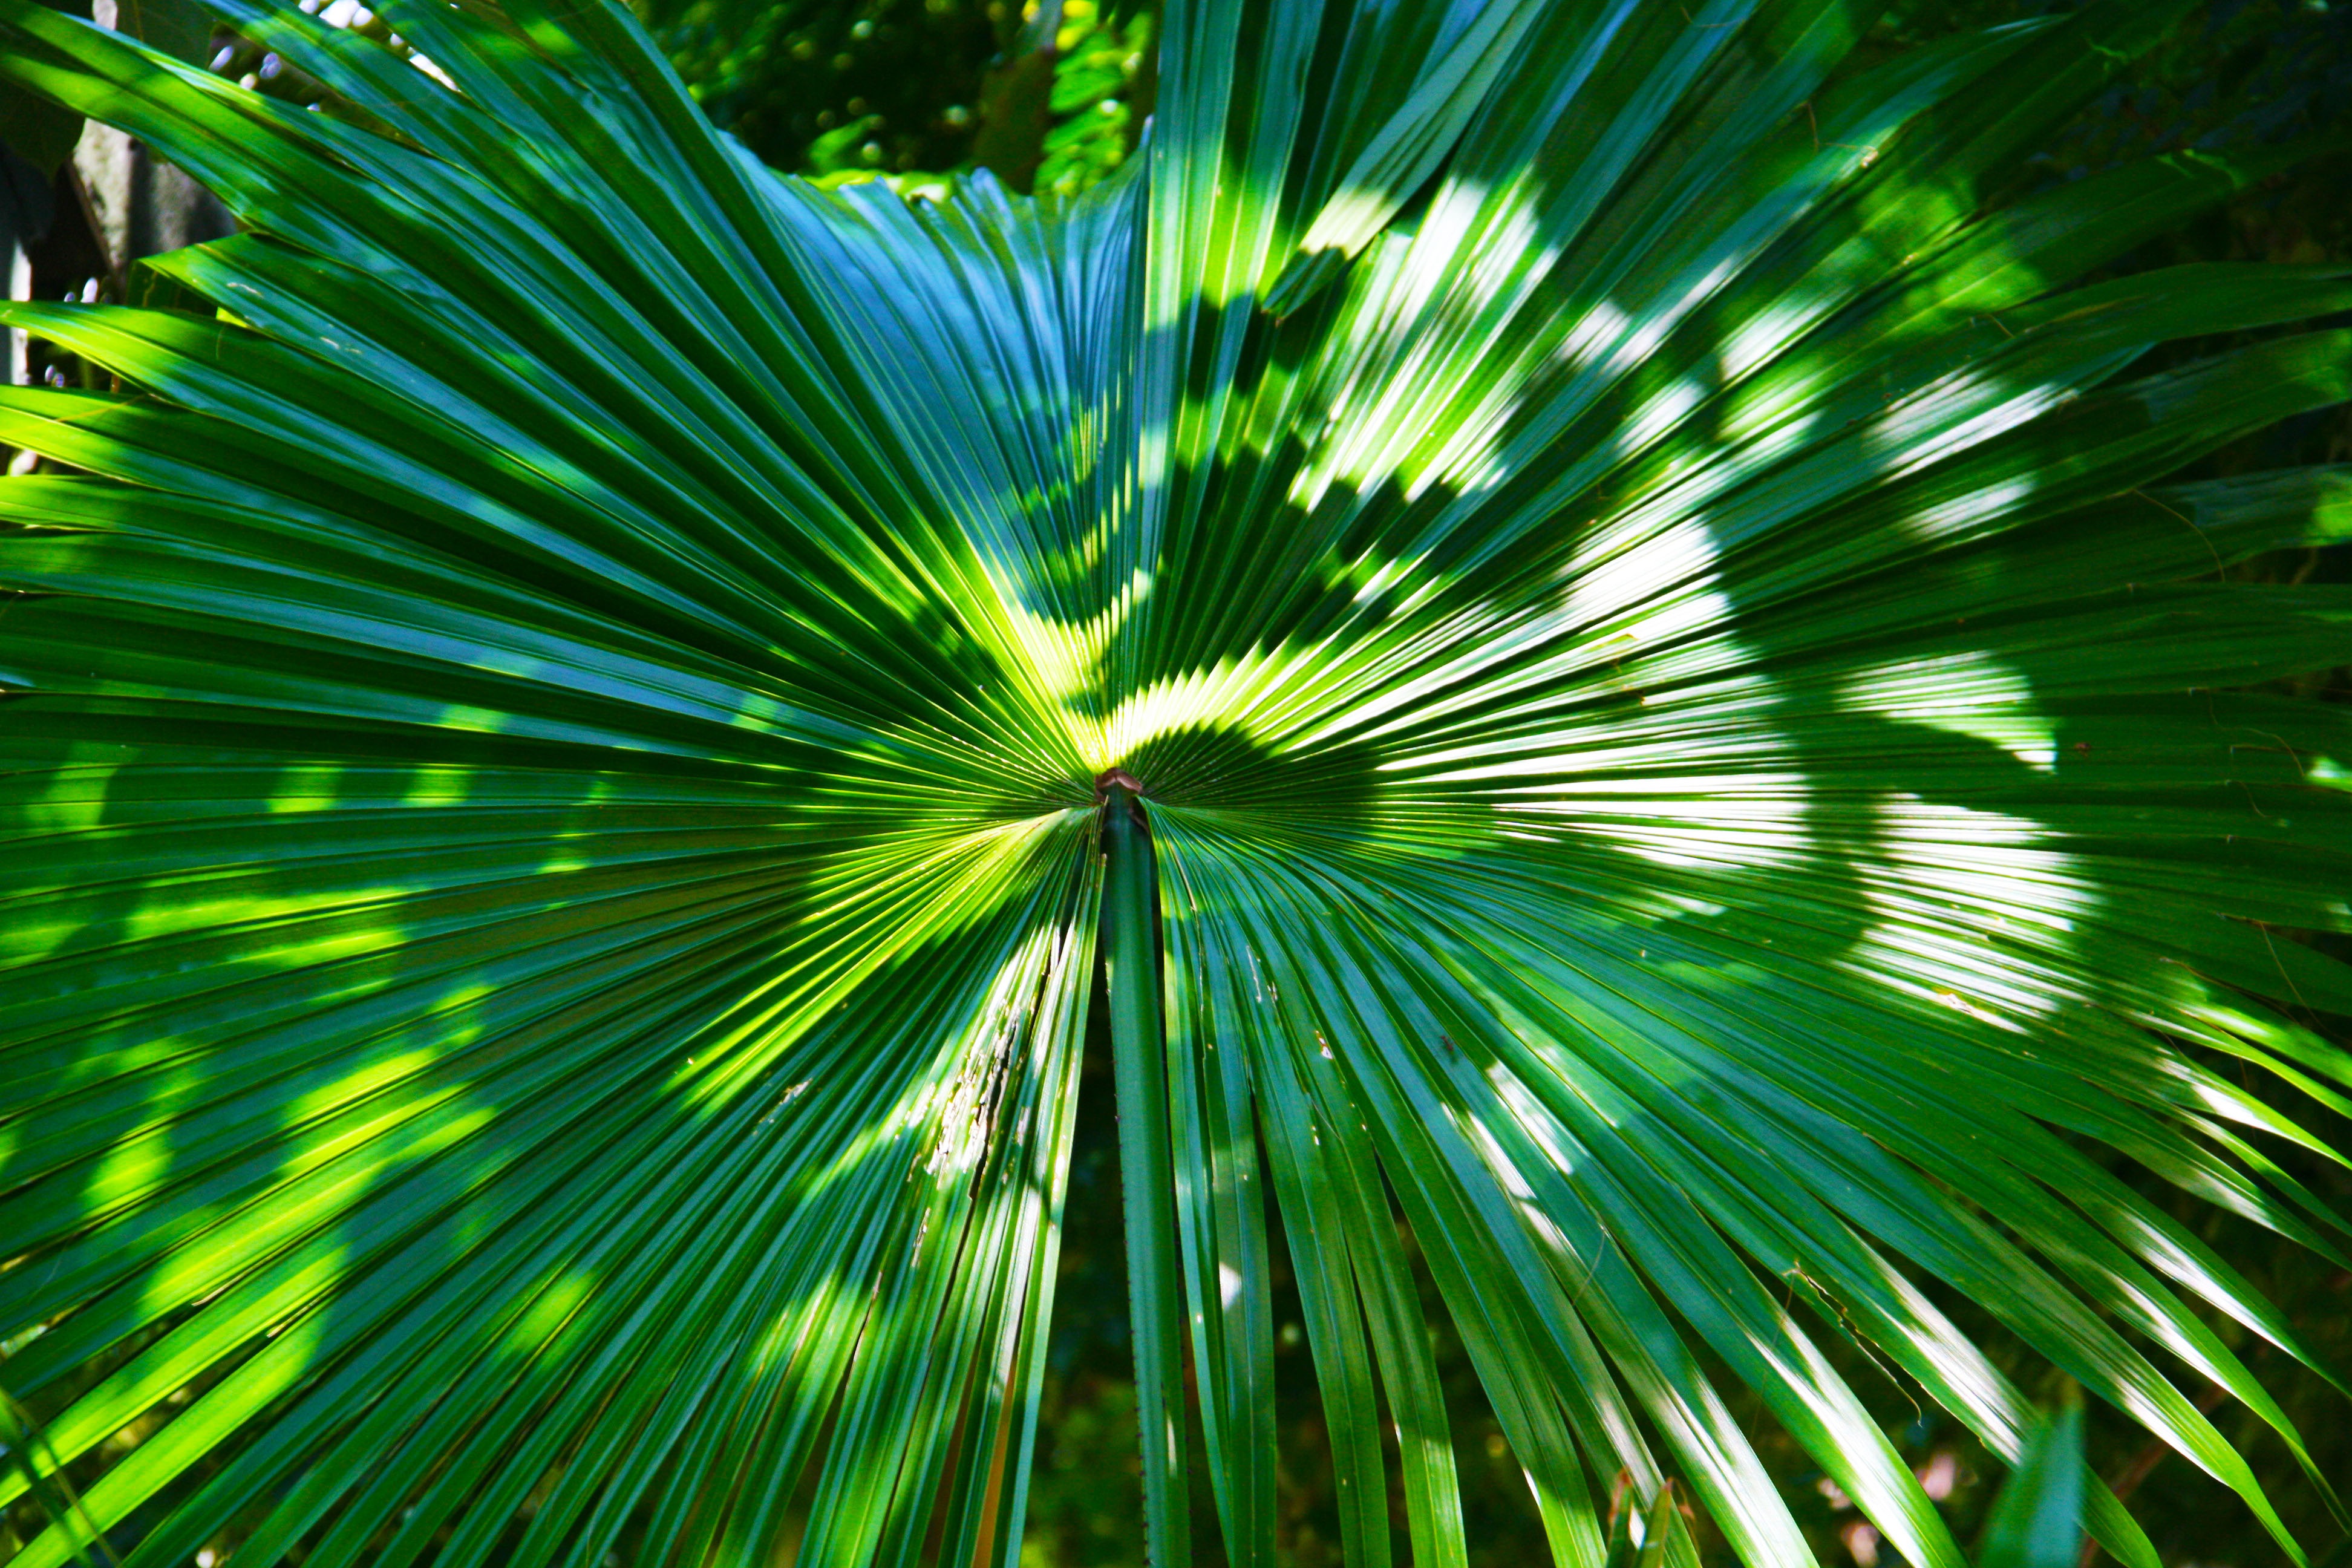
tree, nature, outdoor, branch, light, plant, sunlight, leaf, flower, foliage, green, natural, fresh, botany, colorful, flora, thailand, bright, vibrant, plant stem, woody plant, land plant, arecales, palm family, saw palmetto